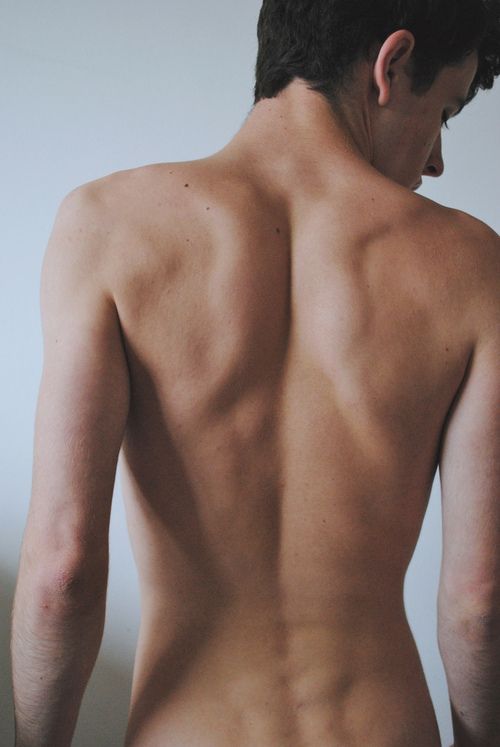
Gender: men